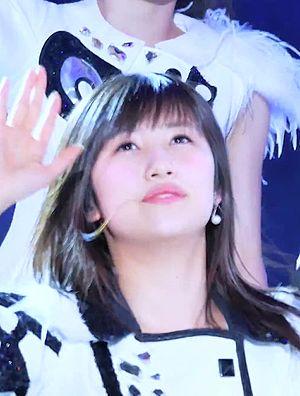
Masaki Satō est une chanteuse et idole japonaise du Hello! Project, membre de Morning Musume.